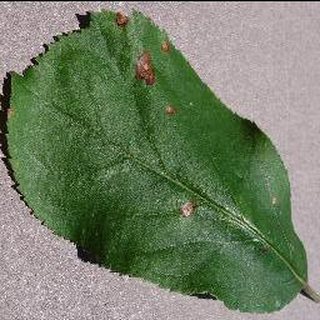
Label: apple_black_rot